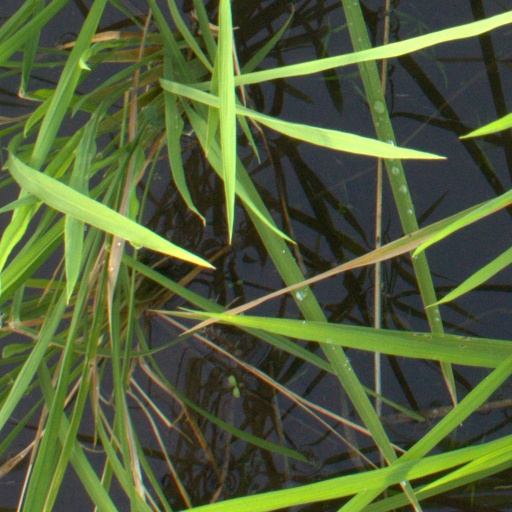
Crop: rice